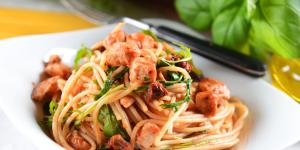
espaguetis con pollo y queso parmesano